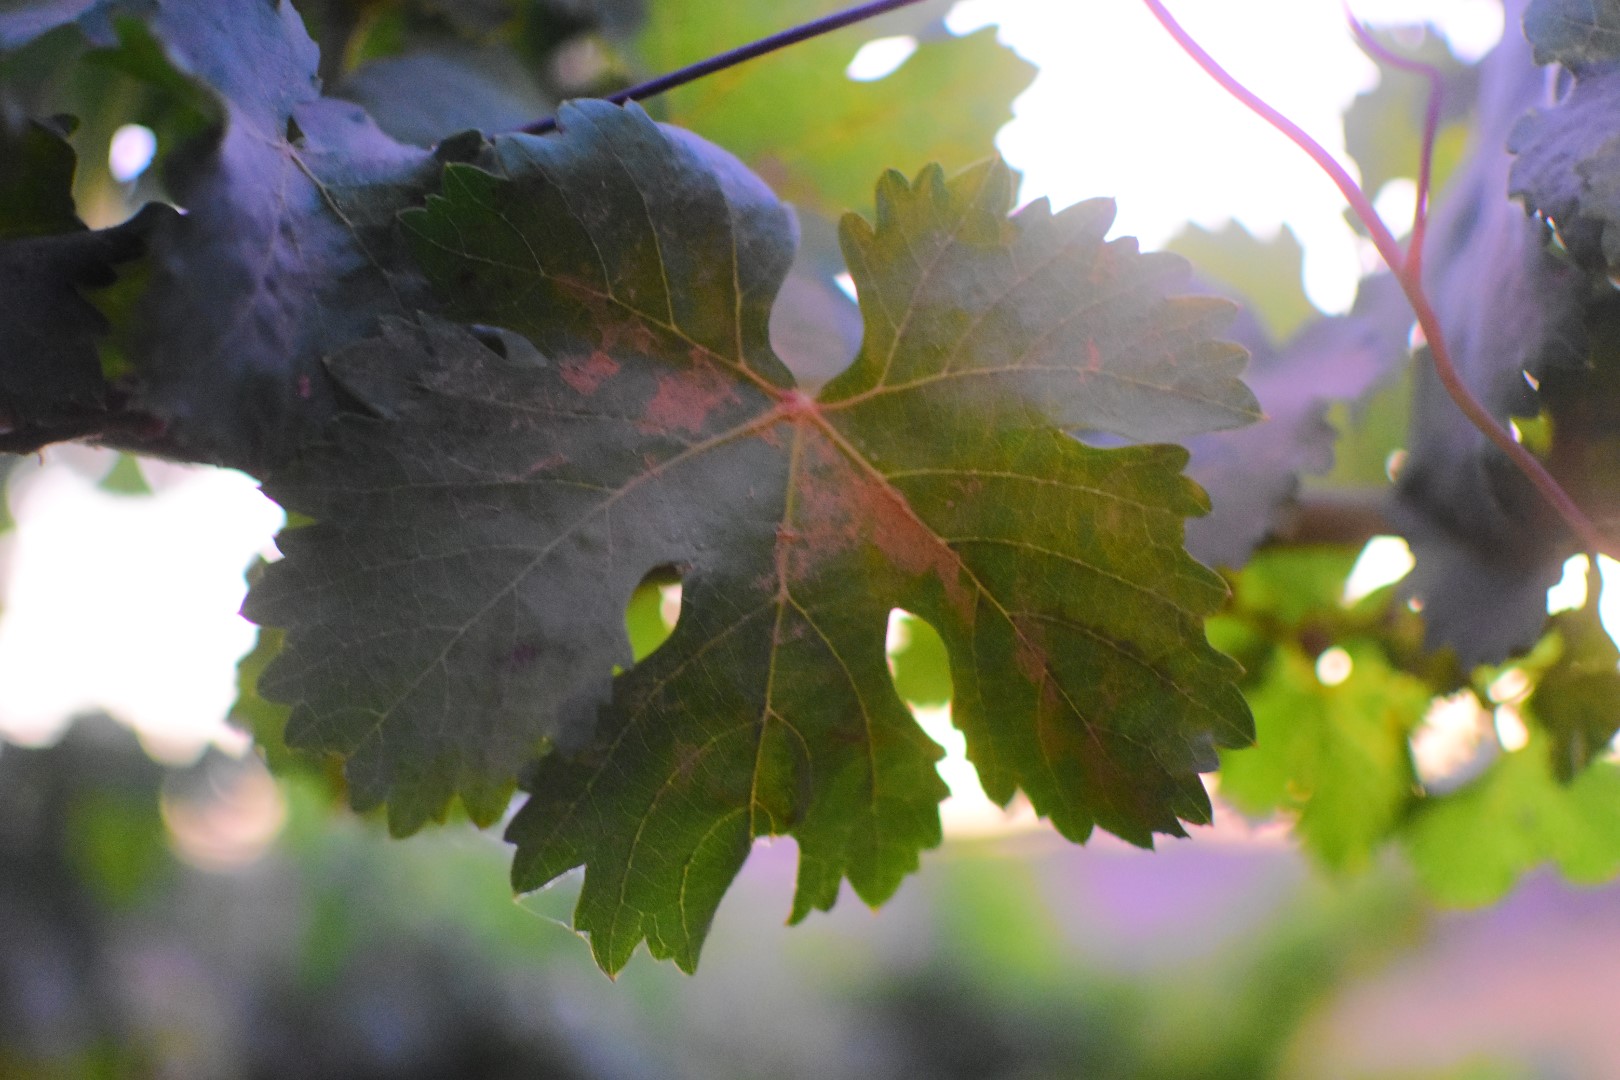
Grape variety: Aswud Balad